List of diplomatic missions in Bhutan

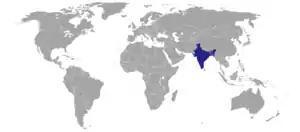
Map of diplomatic missions in Bhutan

This is a list of diplomatic missions in Bhutan. At present, Bhutan hosts only three embassies, the joint-fourth-fewest of any sovereign state after Liechtenstein, which has none, and Andorra and Tuvalu, which have two each. Many countries accredit an embassy in another country additionally to Bhutan, with New Delhi, India hosting many such embassies.